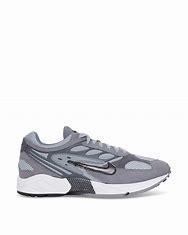
Brand: Nike
Model: Air Ghost Racer